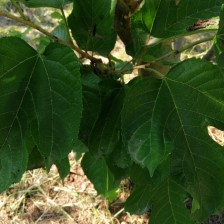
Variety: RedKing